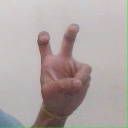
अक्षर: ई